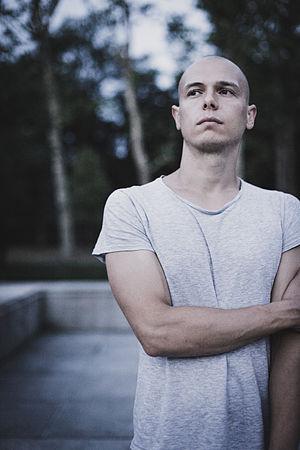
Recondite, né Lorenz Brunner en Basse-Bavière, est un musicien et producteur allemand de musiques électroniques comme la techno, et fondateur de son propre label Plangent Records. Son nom d'artiste, « Recondite », signifie « obscur - mystique - ésotérique »